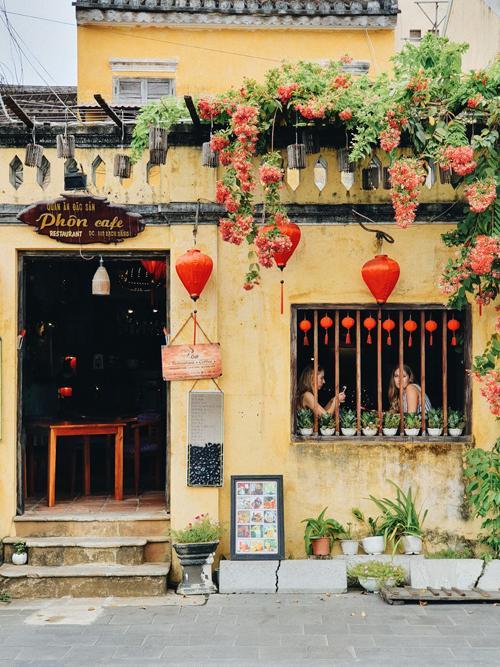
ở phía trước cửa tiệm có sự xuất hiện của một vài chậu cây và một vài chiếc đèn lồng